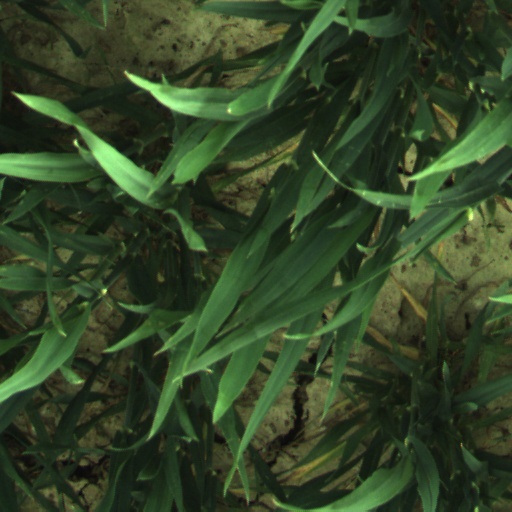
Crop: wheat